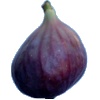
Label: Fig 1